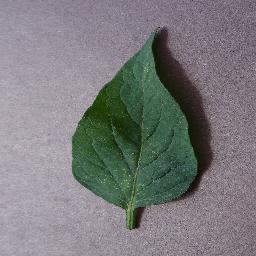
Label: Tomato___Spider_mites Two-spotted_spider_mite